List of Buddhist temples

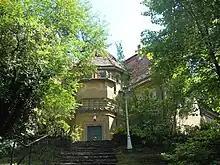
Das Buddhistische Haus in Berlin - the oldest Buddhist temple in Europe

This is a list of Buddhist temples, monasteries, stupas, and pagodas for which there are Wikipedia articles, sorted by location.